John Glenn

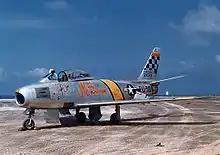
Glenn's USAF F-86F, dubbed "MiG Mad Marine", during the Korean War in 1953. The names of his wife and children are also written on the aircraft.

Glenn moved his family back to New Concord during a short period of leave, and after two and a half months of jet training at Cherry Point, was ordered to South Korea in October 1952, late in the Korean War. Before he set out for Korea in February 1953, he applied to fly the F-86 Sabre jet fighter-interceptor through an inter-service exchange position with the U.S. Air Force (USAF). In preparation, he arranged with Colonel Leon W. Gray to check out the F-86 at Otis Air Force Base in Massachusetts. Glenn reported to K-3, an airbase in South Korea, on February 3, 1953, and was assigned to be the operations officer for VMF-311, one of two Marine fighter squadrons there while he waited for the exchange assignment to go through. VMF-311 was equipped with the F9F Panther jet fighter-bomber. Glenn's first mission was a reconnaissance flight on February 26. He flew 63 combat missions in Korea with VMF-311 and was nicknamed "Magnet Ass" because of the number of flak hits he took on low-level close air support missions; twice, he returned to base with over 250 holes in his plane. He flew for a time with Marine reservist Ted Williams (then in the midst of a Hall of Fame baseball career with the Boston Red Sox) as his wingman. Williams later said about Glenn "Absolutely fearless. The best I ever saw. It was an honor to fly with him." Glenn also flew with future major general Ralph H. Spanjer.